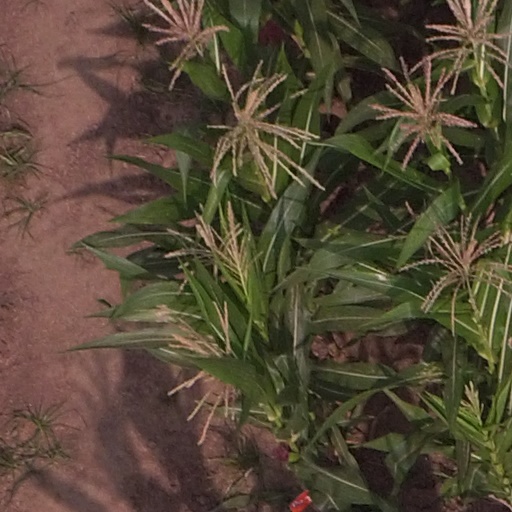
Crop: maize; corn